Joseph Lopy

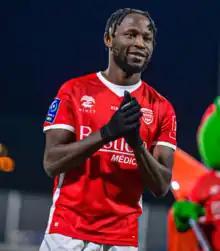
Lopy in 2023

Joseph Romeric Lopy (born 15 March 1992) is a Senegalese professional footballer who plays as a defensive midfielder for club Pau.